Ballpoint pen

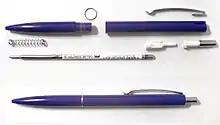
A retractable ballpoint pen assemblage (Schneider K15)

A ballpoint pen, also known as a biro (British English), ball pen (Bangladeshi, Hong Kong, Indian, Indonesian, Pakistani, Japanese and Philippine English), or dot pen (Nepali English and South Asian English), is a pen that dispenses ink (usually in paste form) over a metal ball at its point, i.e., over a "ball point". The metals commonly used are steel, brass, or tungsten carbide. The design was conceived and developed as a cleaner and more reliable alternative to dip pens and fountain pens, and it is now the world's most-used writing instrument; millions are manufactured and sold daily. It has influenced art and graphic design and spawned an artwork genre.